Nation and Destiny

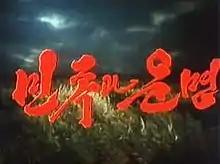
Title screen

Nation and Destiny is a 62-part North Korean film series released between 1992 and 2002. It aims to show that the Korean people "can live a glorious life only in the bosom of the Great Leader and socialist fatherland". Kim Jong Il personally chose the title and was extensively involved in the early episodes. Conceived as the largest film series ever produced in any country, it was the largest investment ever made in the history of North Korean cinema. Initially, the most senior writers, directors and actors were involved in the project and it was heavily promoted by the North Korean media. The series was projected to reach 100 episodes, but none have been released since 2002.